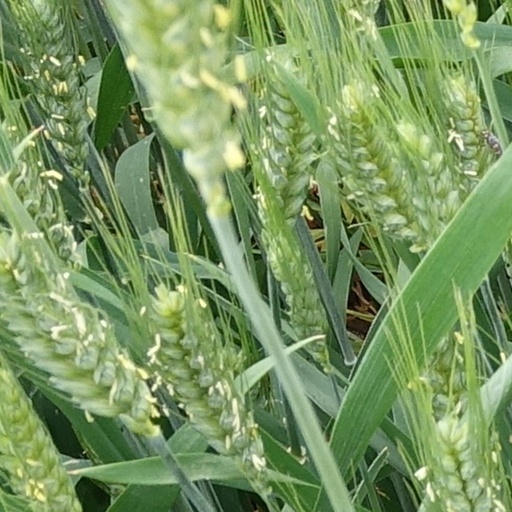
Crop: wheat